Basque dialects

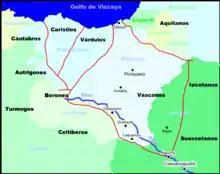
The pre-Roman tribal boundaries in the general area of the modern-day Basque Country.

The boundaries of all these dialects do not coincide directly with current political or administrative boundaries. It was believed that the dialect boundaries between Bizkaian, Gipuzkoan and Upper Navarrese showed some relation to some pre-Roman tribal boundaries between the Caristii, Varduli and Vascones. However, main Basque dialectologists now deny any direct relation between those tribes and Basque dialects. It seems that these dialects were created in the Middle Ages from a previously quite unified Basque language, and the dialects diverged from each other since then as a result of the administrative and political division that happened in the Basque Country.